Blackrock College

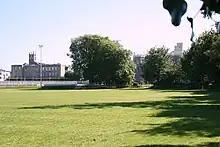
Blackrock College

Blackrock is now run by the Congregation of the Holy Ghost in close co-operation with a dedicated group of lay personnel. The annual fees for students in 2011 were €6,300 for day boys, €17,250 for boarders and €18,250 for overseas boarders.